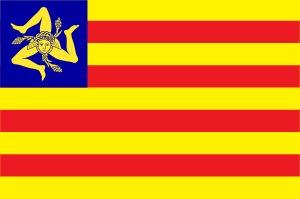
Le nationalisme sicilien est constitué de différents mouvements présents aussi bien dans la région autonome de Sicile, que dans la diaspora sicilienne, recherchant une plus grande autonomie ou même l'indépendance de la région, et promouvant la défense de l'héritage, des traditions, de la culture et de la langue sicilienne.